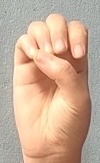
ASL sign: E